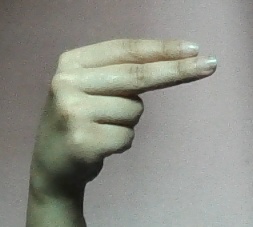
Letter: ain